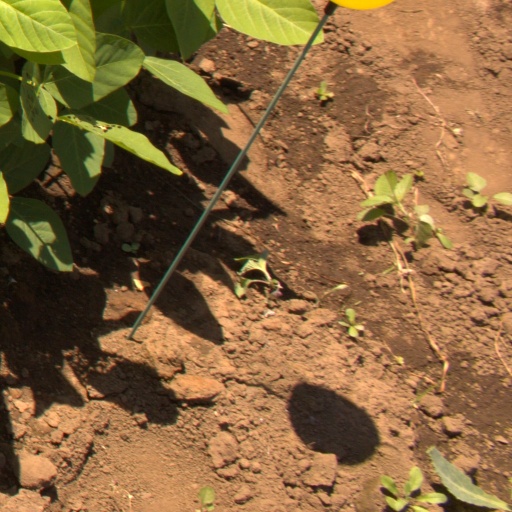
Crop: soybean